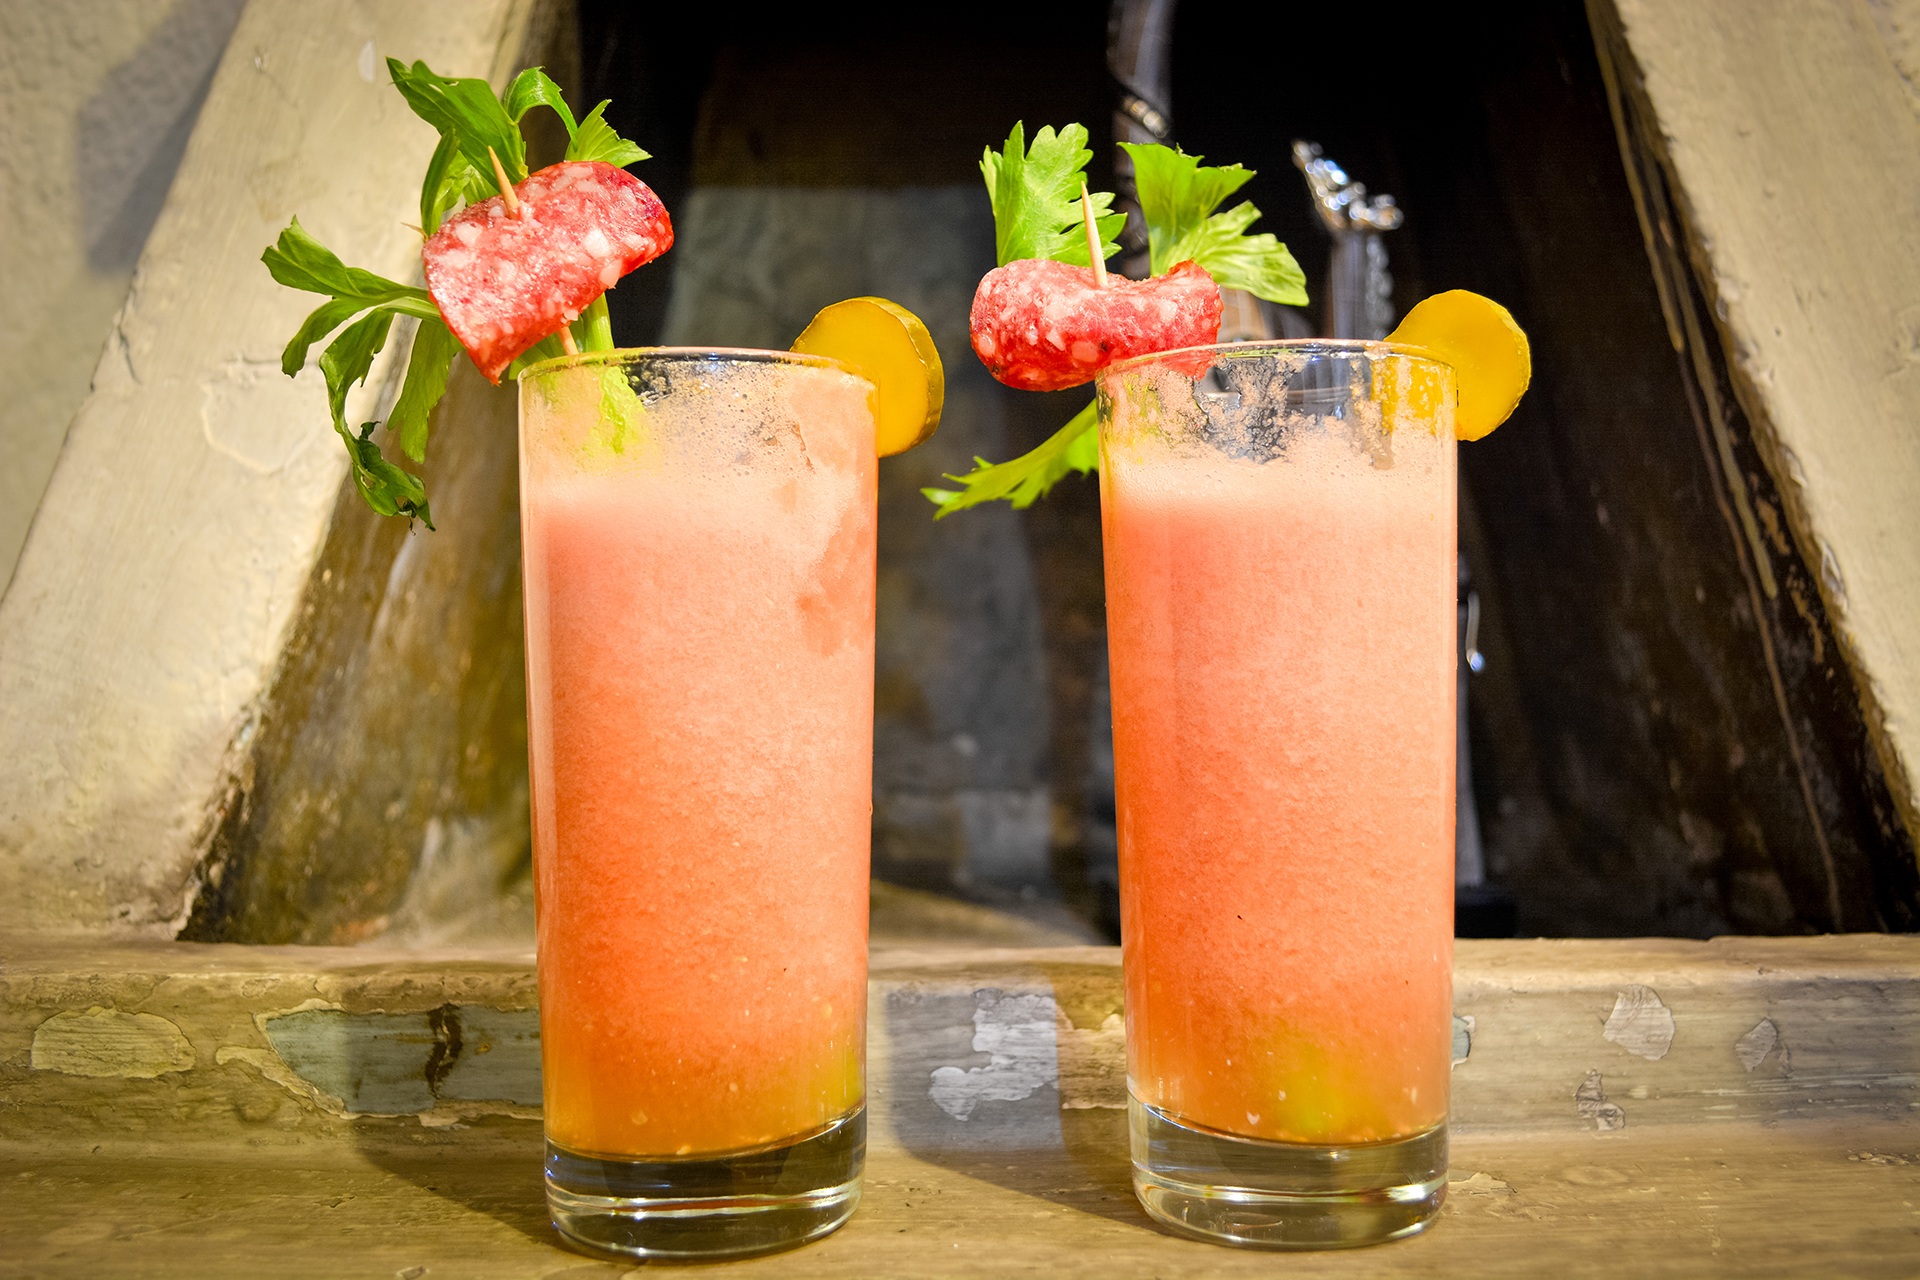
glass, food, produce, drink, alcohol, cocktail, trago, alcoholic beverage, singapore sling, distilled beverage, non alcoholic beverage, mai tai